Harveian Society of London

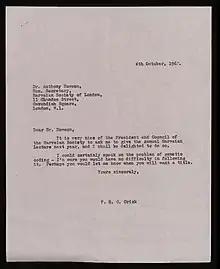
Letter from Francis Crick to Dr Anthony Dawson Wellcome L0038049

Started in 1875, an annual lecture is given in honour of William Harvey. Past speakers have included surgeon (and brother of economist John Maynard Keynes) Geoffrey Keynes, Nobel Prize winners for work on penicillin Ernest Chain and Howard Florey, co-discoverer of DNA Francis Crick and heart transplant pioneer Christiaan Barnard.